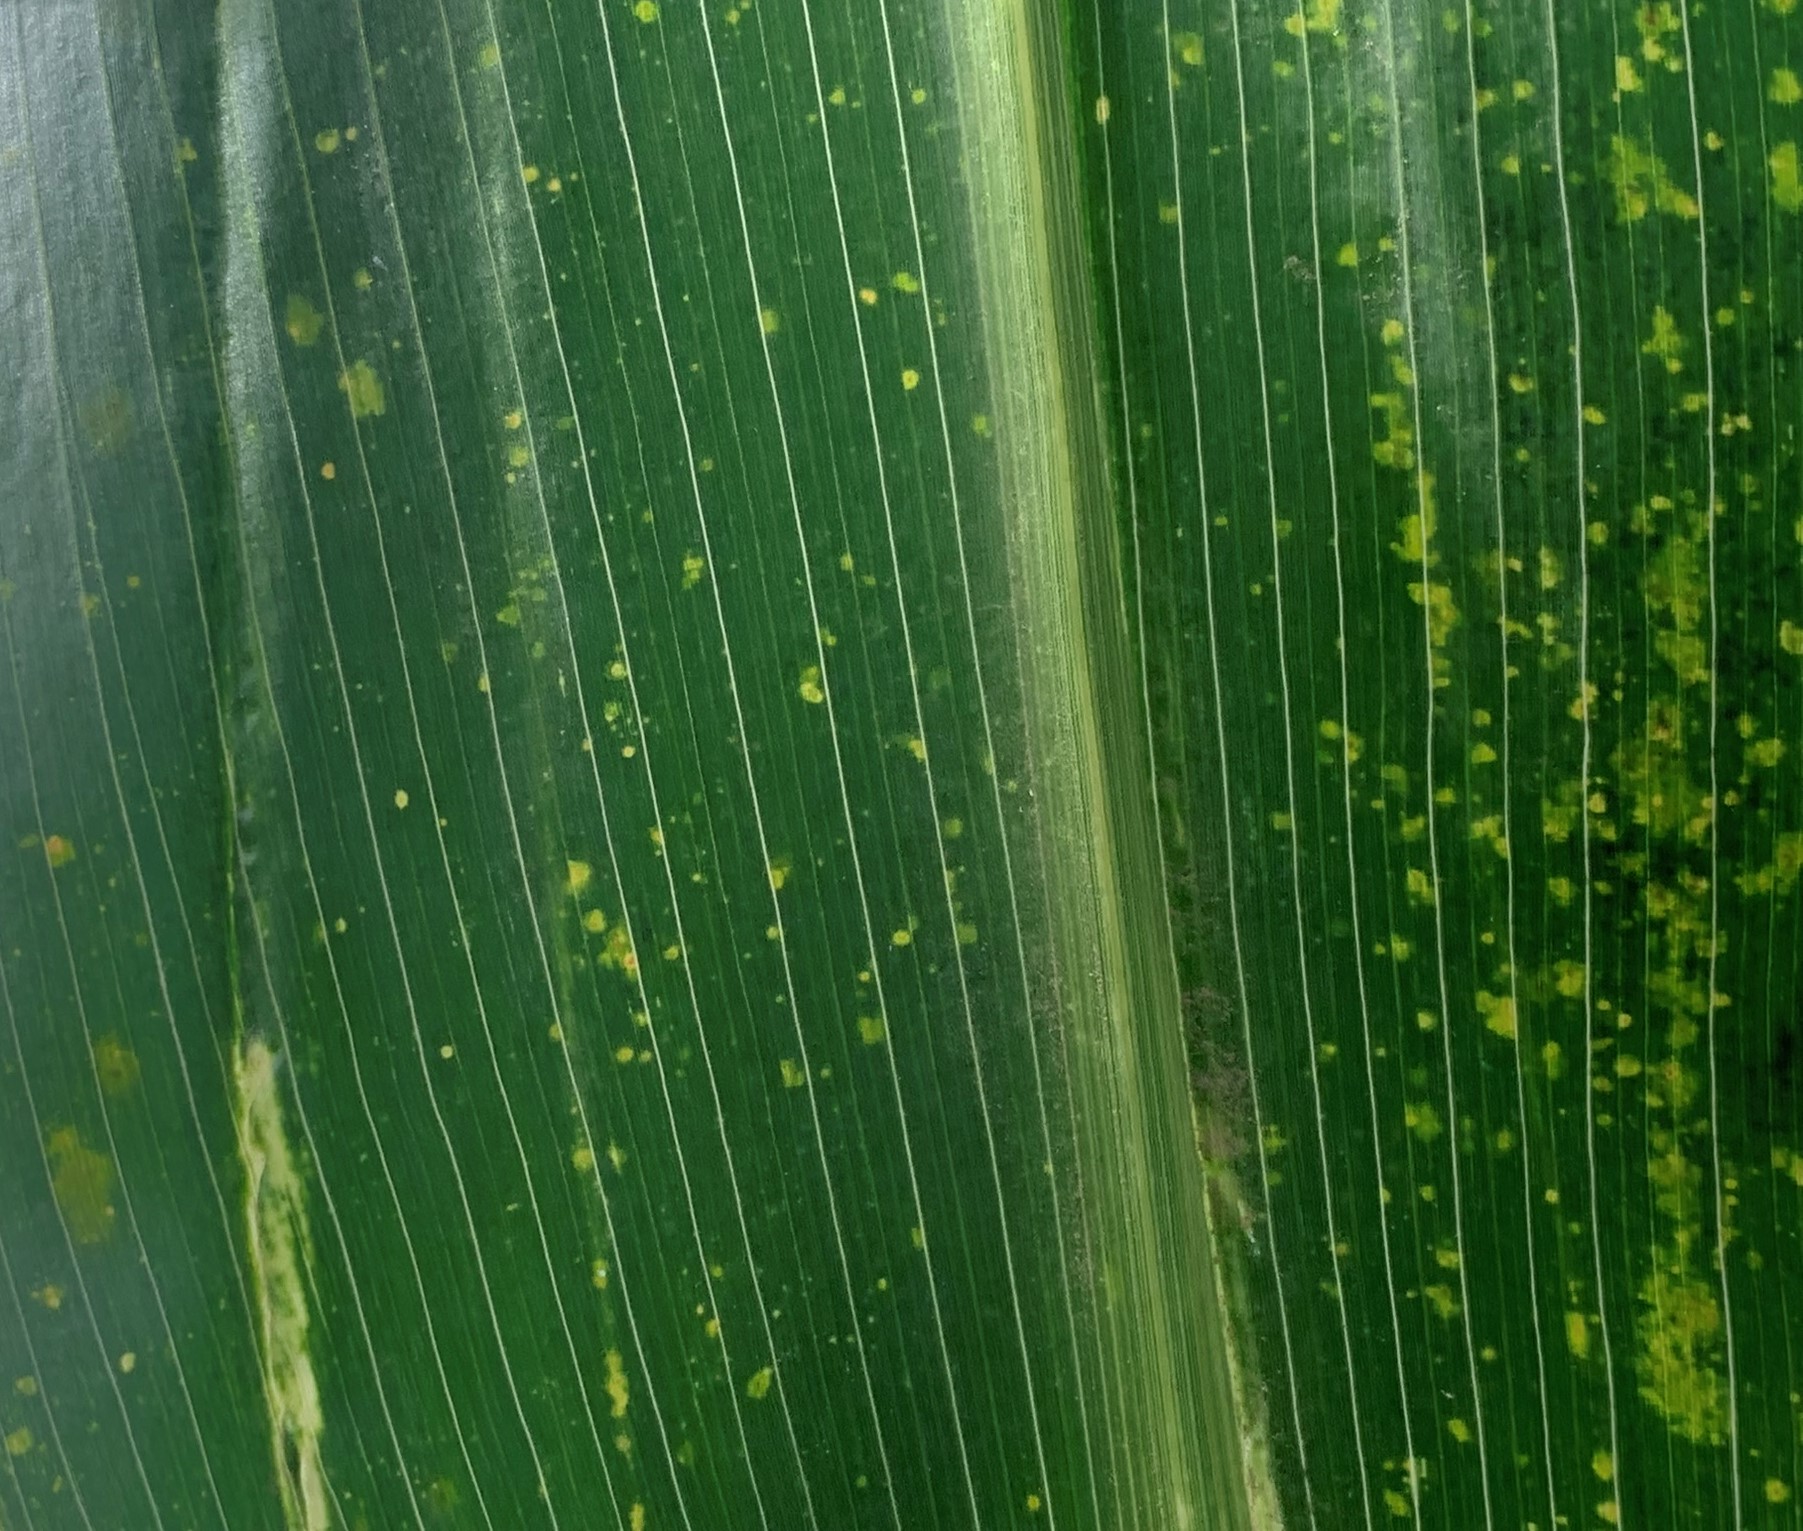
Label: MLN